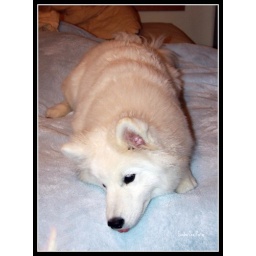
Denali reached a developmental milestone in our house today. She jumped on a bed all by herself!